Messe des pauvres

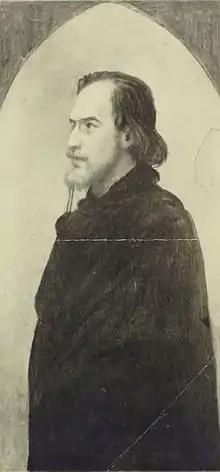
Erik Satie, c. 1895

The Messe des pauvres ("Mass for the Poor") is a partial musical setting of the mass for mixed choir and organ by Erik Satie. Composed between 1893 and 1895, it is Satie's only liturgical work and the culmination of his "Rosicrucian" or "mystic" period. It was published posthumously in 1929. A performance lasts around 18 minutes.